Sasayama Castle

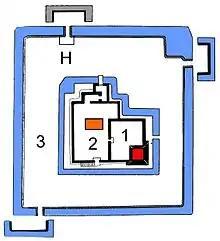
Plan of Sasayama Castle grounds

Sasayama Castle is located at the center of Tamba-Sasayama city. The Sasayama area is a strategic junction of highways from Kyoto to both the San'in region, and the San'yo regions of western Japan. Recognizing the importance of this location, after the Battle of Sekigahara, Tokugawa Ieyasu ordered the construction of Sasayama Castle to isolate Toyotomi Hideyori at Osaka Castle from the powerful feudal lords of western Japan, many of whom still had pro-Toyotomi loyalties. As the location was only three kilometers from a large mountain castle, Yakami Castle ruled by Matsudaira Yasushige (who may have been Tokugawa Ieyasu's illegitimate son), Yakami Castle was abolished and Matsudaira Yasushige relocated to Sasayama, where he became "daimyō" of Sasayama Domain. The design of the castle was done by Tōdō Takatora, construction overseen by Ikeda Terumasa and the materials and labor provided by 20 "daimyō", including the Fukushima, Kato clan, Hachisuka clan and Asano clan. By this style of construction, the fledgling Tokugawa Shogunate bled the powerful western "daimyō" of wealth and tested their loyalty to the new regime. To hasten completion of the castle, neither "tenshu" nor corner "yagura" watchtowers were constructed, and the castle consisted a central area surrounded by stone walls and a moat. It was intended more as an administrative center rather than an actual castle for use in war. The second bailey contained the large "daimyō" residence, and the residences for samurai retainers and the castle town was laid out to the southwest and southeast of the castle. Sasayama Castle was held by the Aoyama clan for 123 years during the Edo period, from 1748 and until the castle was torn down in 1871. Almost all of the buildings in the castle were destroyed after the Meiji Restoration, except for the Ōshoin (Grand Hall). However, the Ōshoin was destroyed during a firebombing air raid by American forces in 1944. It was reconstructed in 2000.